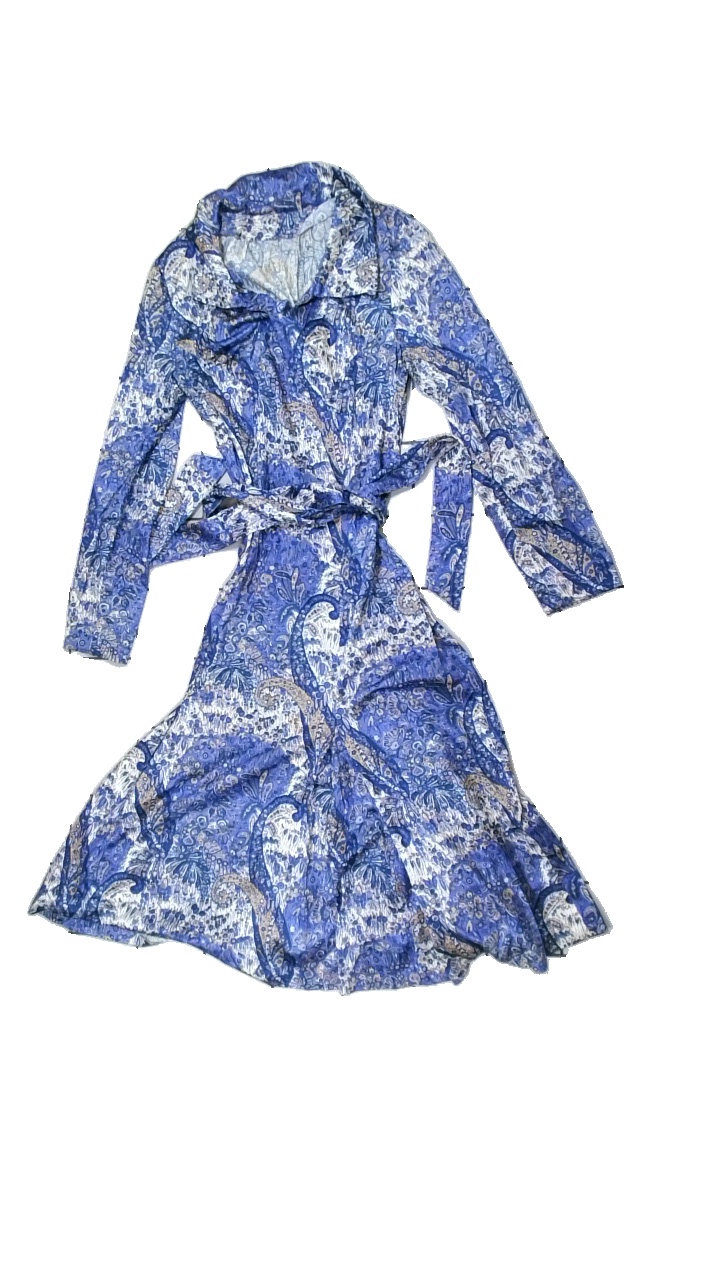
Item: Dress (Ladies)
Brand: Homemade
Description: Patterned homemade dress
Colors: Blue, White, Beige
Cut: Regular
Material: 100% Nylon
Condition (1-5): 5
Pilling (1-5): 5
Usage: Reuse
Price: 50-100